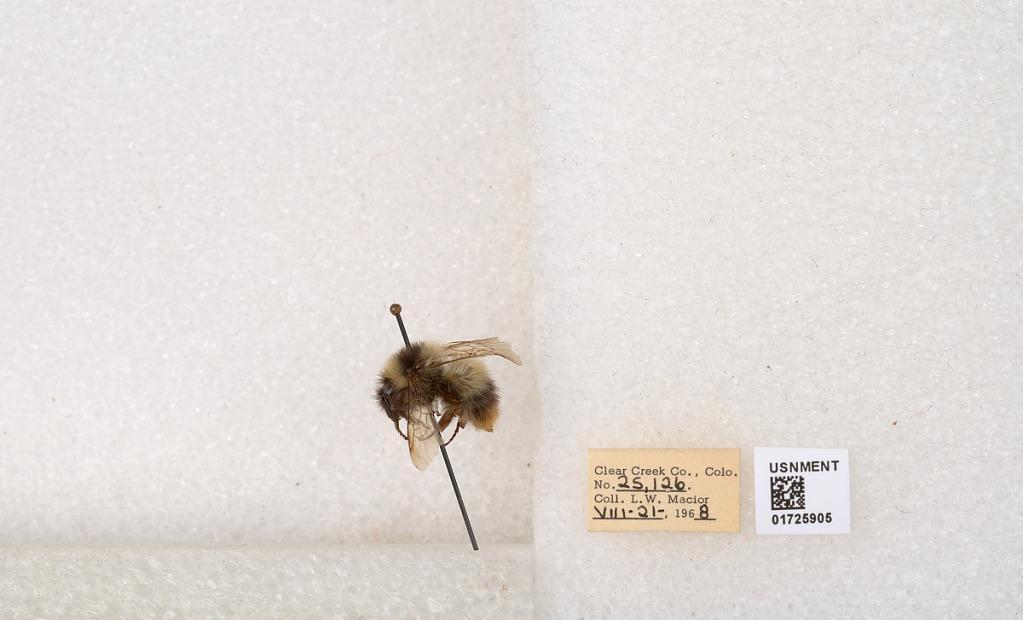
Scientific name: Bombus kirbyellus
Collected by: L. Macior
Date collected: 1968-8-21
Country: United States
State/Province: Colorado
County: Clear Creek
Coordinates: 39.6891, -105.644